Govatos'/McVey Building

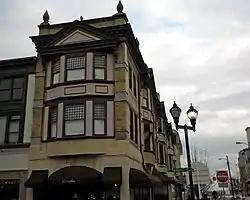
Govatos'/McVey Building, January 2010

Govatos'/McVey Building is a historic commercial building located at Wilmington, New Castle County, Delaware. It was built in 1895, and is a three-story, rectangular plan building of bearing wall brick construction. During the first half of the 20th century, it was converted into a restaurant, candy factory/shop by removing original storefronts